Stolpersteine in Prague-Karlín

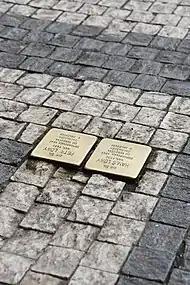
Stolpersteine for father and son Löwy in Prague-Karlín

The Stolpersteine in Prague-Karlín lists the Stolpersteine in cadastral area Karlín of Prague. Since 2002, the district belongs to Praha 8. Stolpersteine is the German name for stumbling blocks collocated all over Europe by German artist Gunter Demnig. They remember the fate of the Nazi victims being murdered, deported, exiled or driven to suicide.